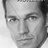
Emotion: neutral